Johann Heinrich Müntz

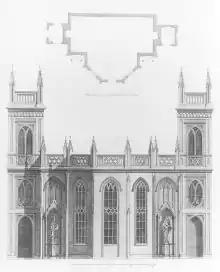
"Gothic Cathedral" at Kew, designed by Johann Heinrich Müntz

The War of the Austrian Succession ended in 1748. After the disbandment of his regiment Müntz applied to the Tribu des Maréchaux, an artisan group in Mulhouse, and gaining entry as a painter, he went to Rome in 1751, and worked for about two years copying antique vases. He then was on the island of Jersey in 1754, and encountered there Richard Bentley. Bentley brought him to England, and introduced him by letter to Horace Walpole.